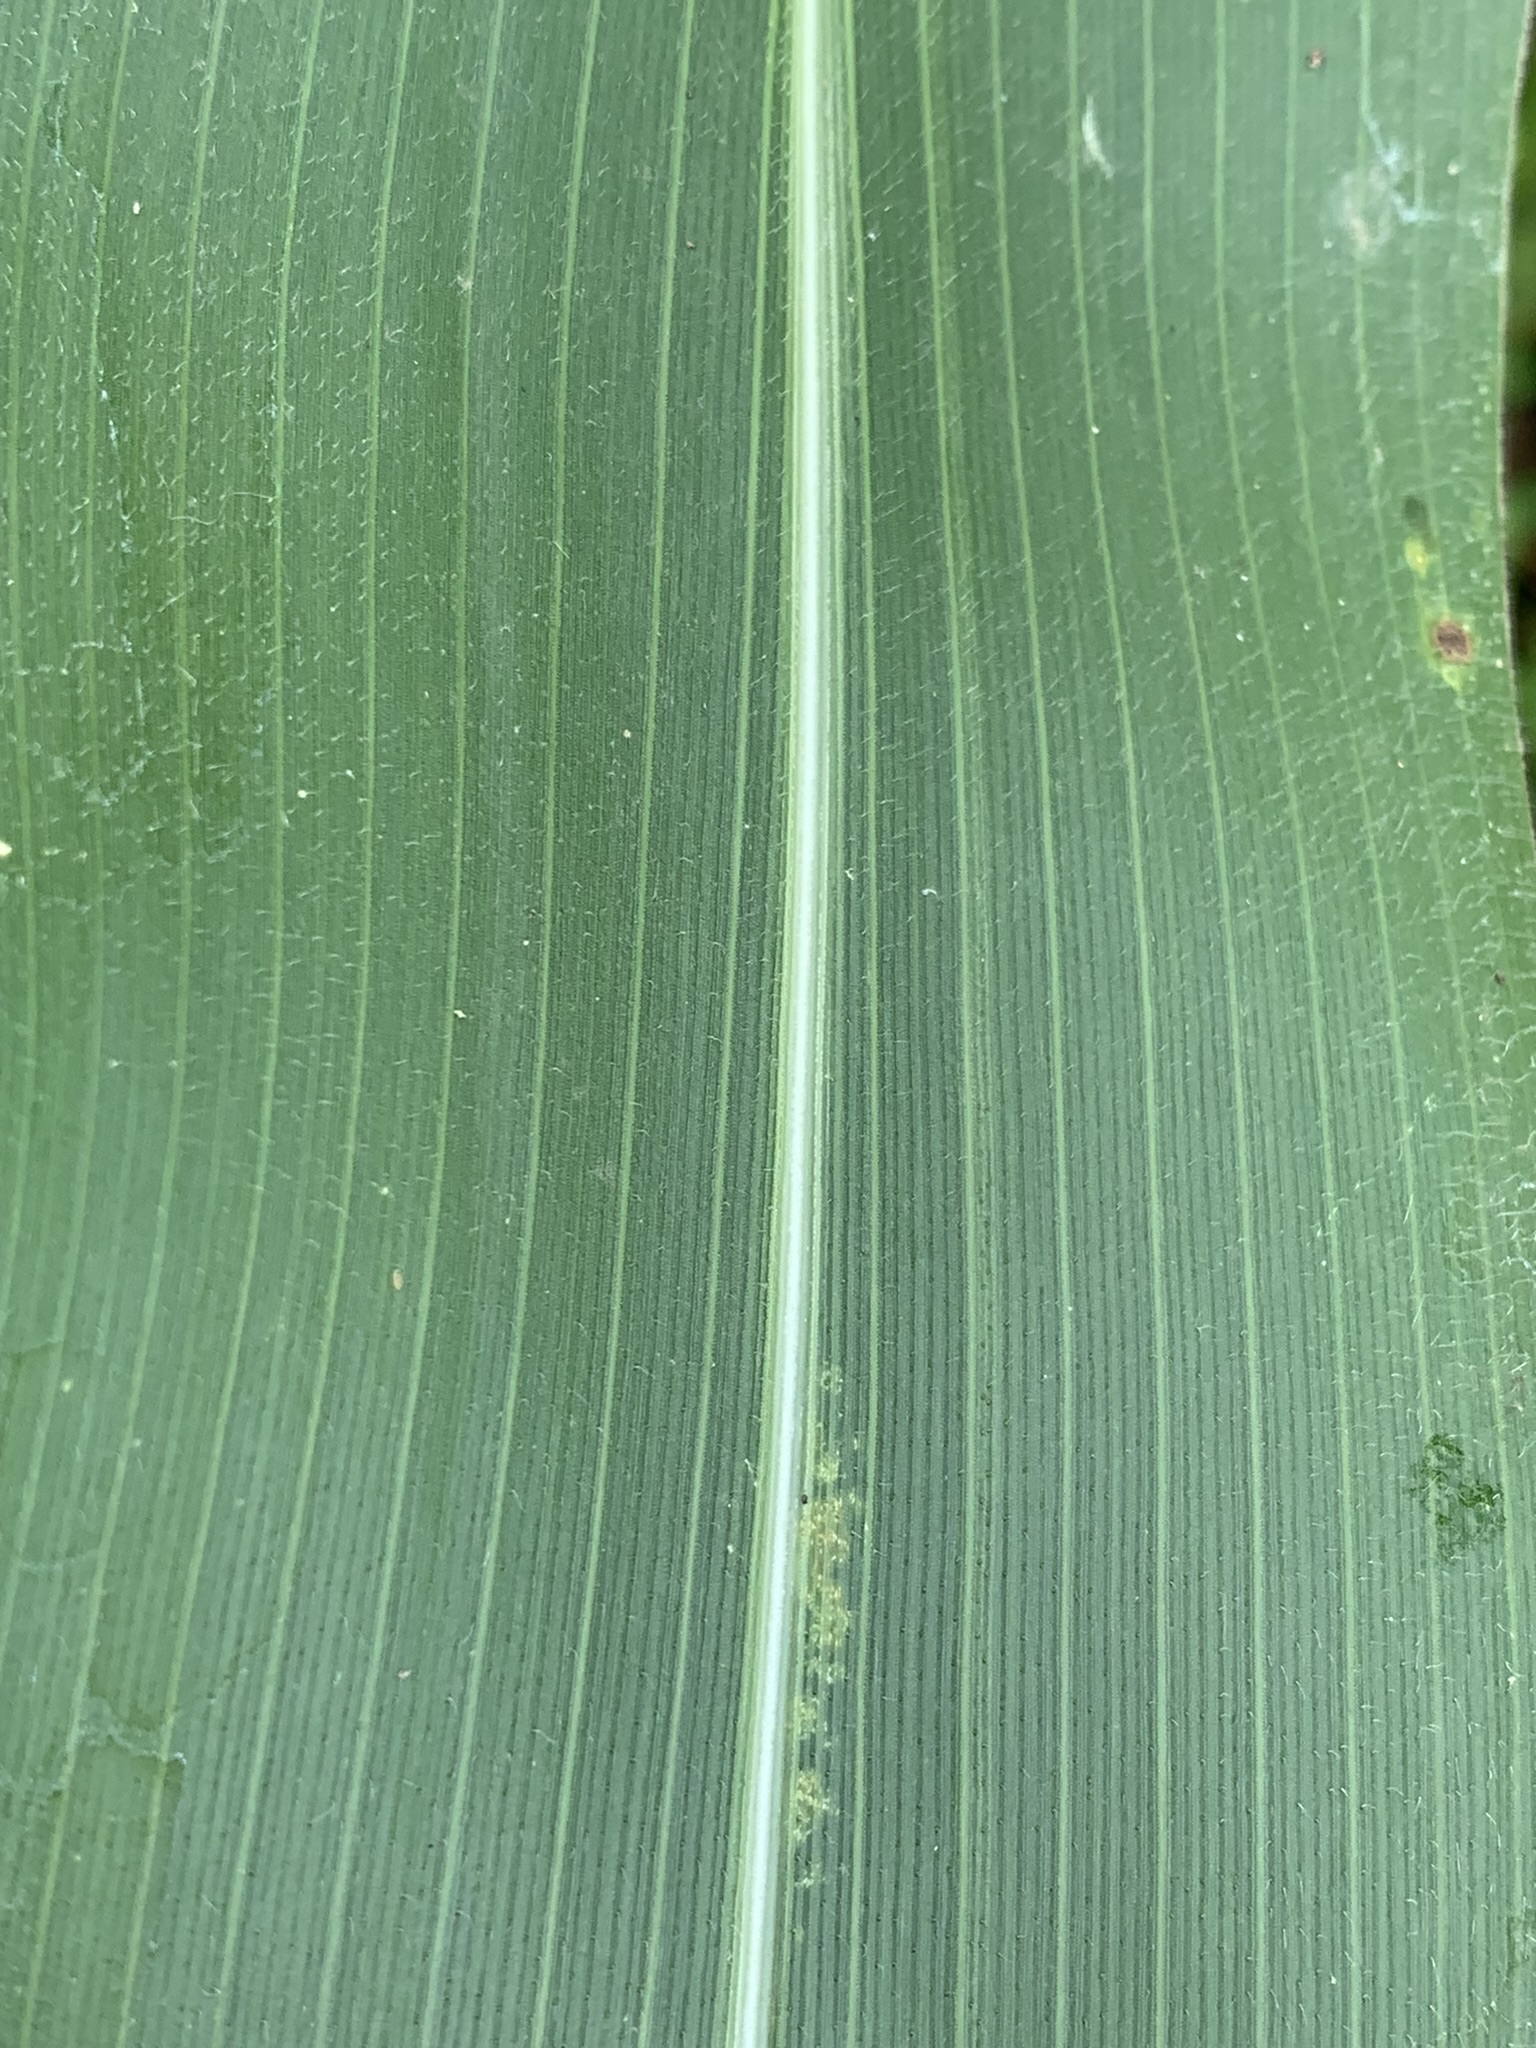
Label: Healthy